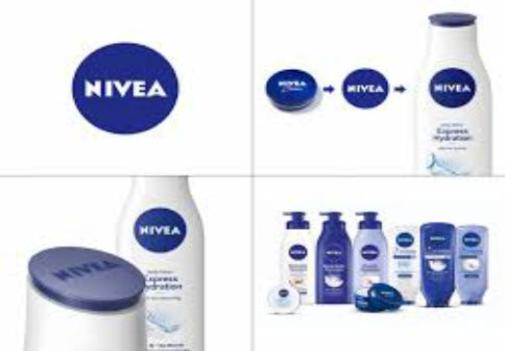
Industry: Necessities